Tree fork

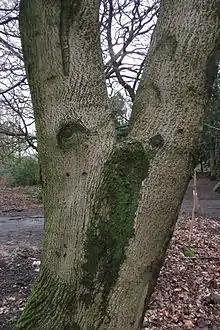
A typical tree fork in a Norway maple ("Acer platanoides")

A tree fork is a bifurcation in the trunk of a tree giving rise to two roughly equal diameter branches. These forks are a common feature of tree crowns. The wood grain orientation at the top of a tree fork is such that the wood's grain pattern most often interlocks to provide sufficient mechanical support. A common "malformation" of a tree fork is where bark has formed within the join, often caused by natural bracing occurring higher up in the crown of the tree, and these bark-included junctions often have a heightened risk of failure, especially when bracing branches are pruned out or are shaded out from the tree's crown.